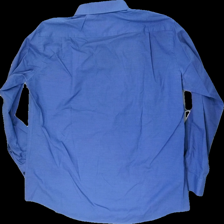
View: back
Type: Shirt
Category: Men
Brand: Not in the list
Brand text on label: Seidensticker
Colors: Blue
Material: 100% cotton
Cut: Regular
Size: XL
Season: All
Stains: Major
Price range: <50
Recommended usage: Export